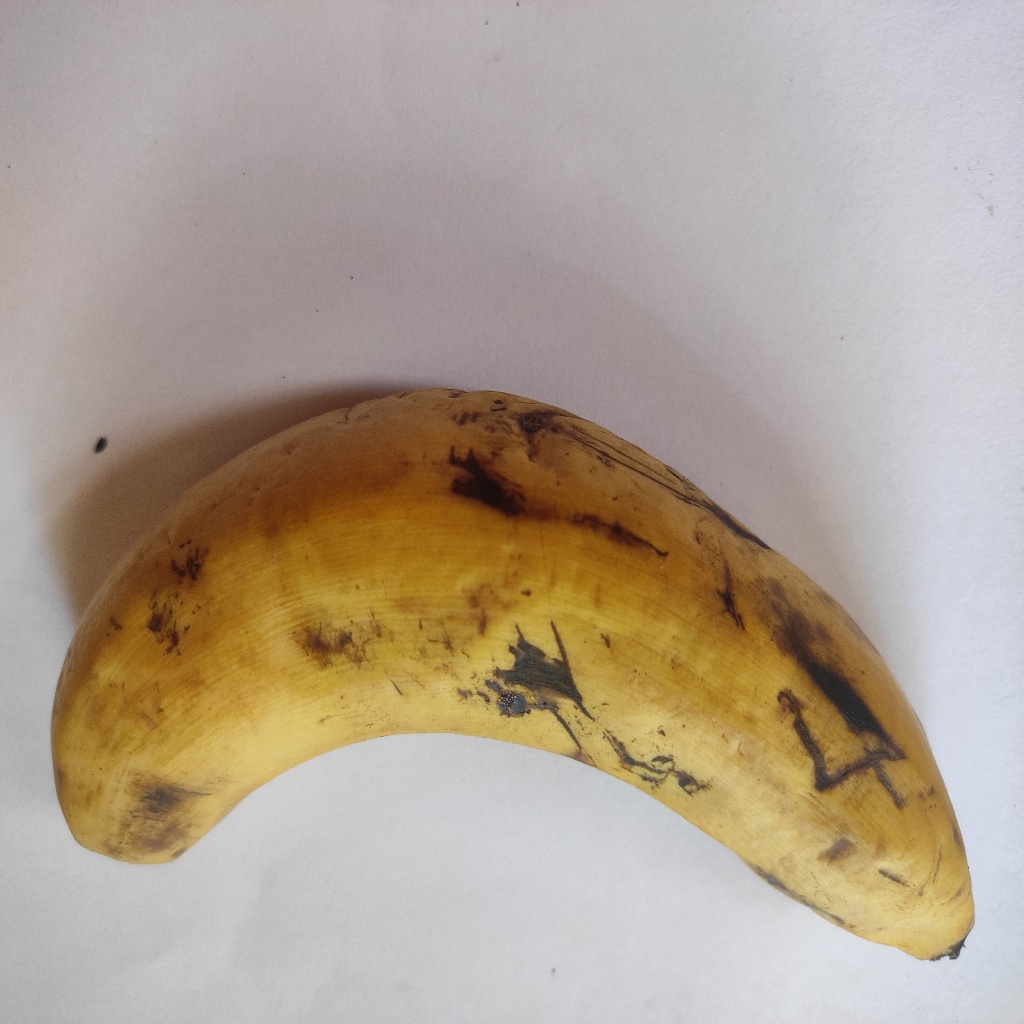
Crop: banana
Quality class: Class_A